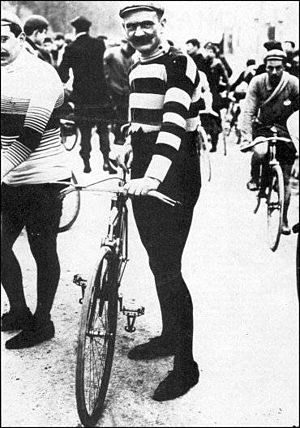
Hippolyte Aucouturier
Hippolyte Aucouturier, vinder af Bordeaux-Paris i 1903.
Hippolyte Aucouturier var en fransk landevejscykelrytter, som kørte for cykelholdet Peugeot. Han kom på fjerdepladsen i Tour de France i 1904, men blev diskvalificeret fordi han havde brugt tog og bil for at komme gennem løbet. Aucouturier fik tilnavnet Le Terrible.